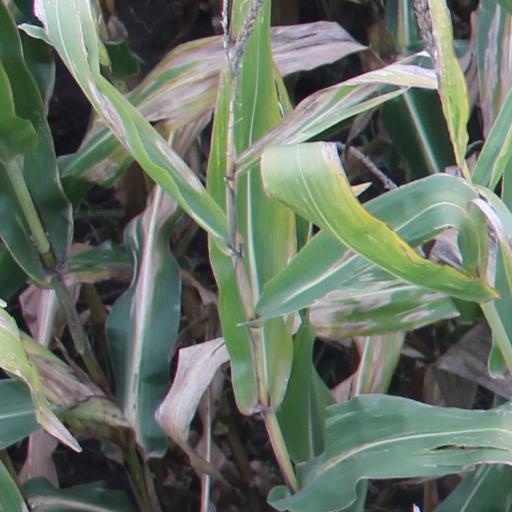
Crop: maize; corn